Ossian Wilbur Goss Reading Room

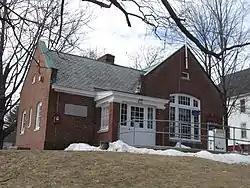

The Ossian Wilbur Goss Reading Room is a historic library building at 188 Elm Street in the Lakeport section of Laconia, New Hampshire. The architecturally eclectic single-story brick building was designed by Boston architect Willard P. Adden and built in 1905-06 after the collection of the former Lakeport library was moved to the recently built Gale Memorial Library in the center of Laconia. Its construction was funded by a bequest from Ossian Wilbur Goss, a local doctor who had died without natural heirs. The building officially became a branch of the Laconia library system in 1909, and continues to be administered in part by trustees of Goss's legacy. The building was listed on the National Register of Historic Places in 1986.